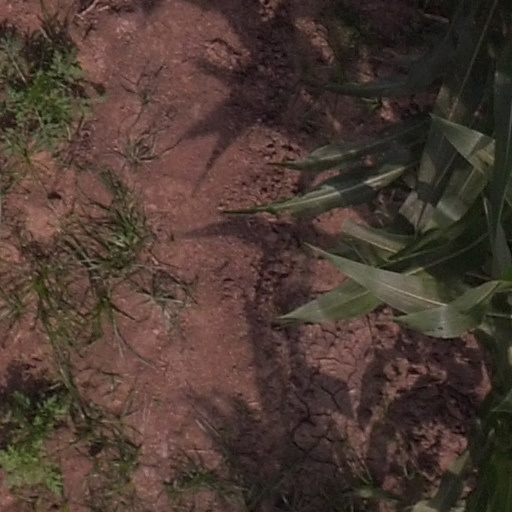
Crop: maize; corn